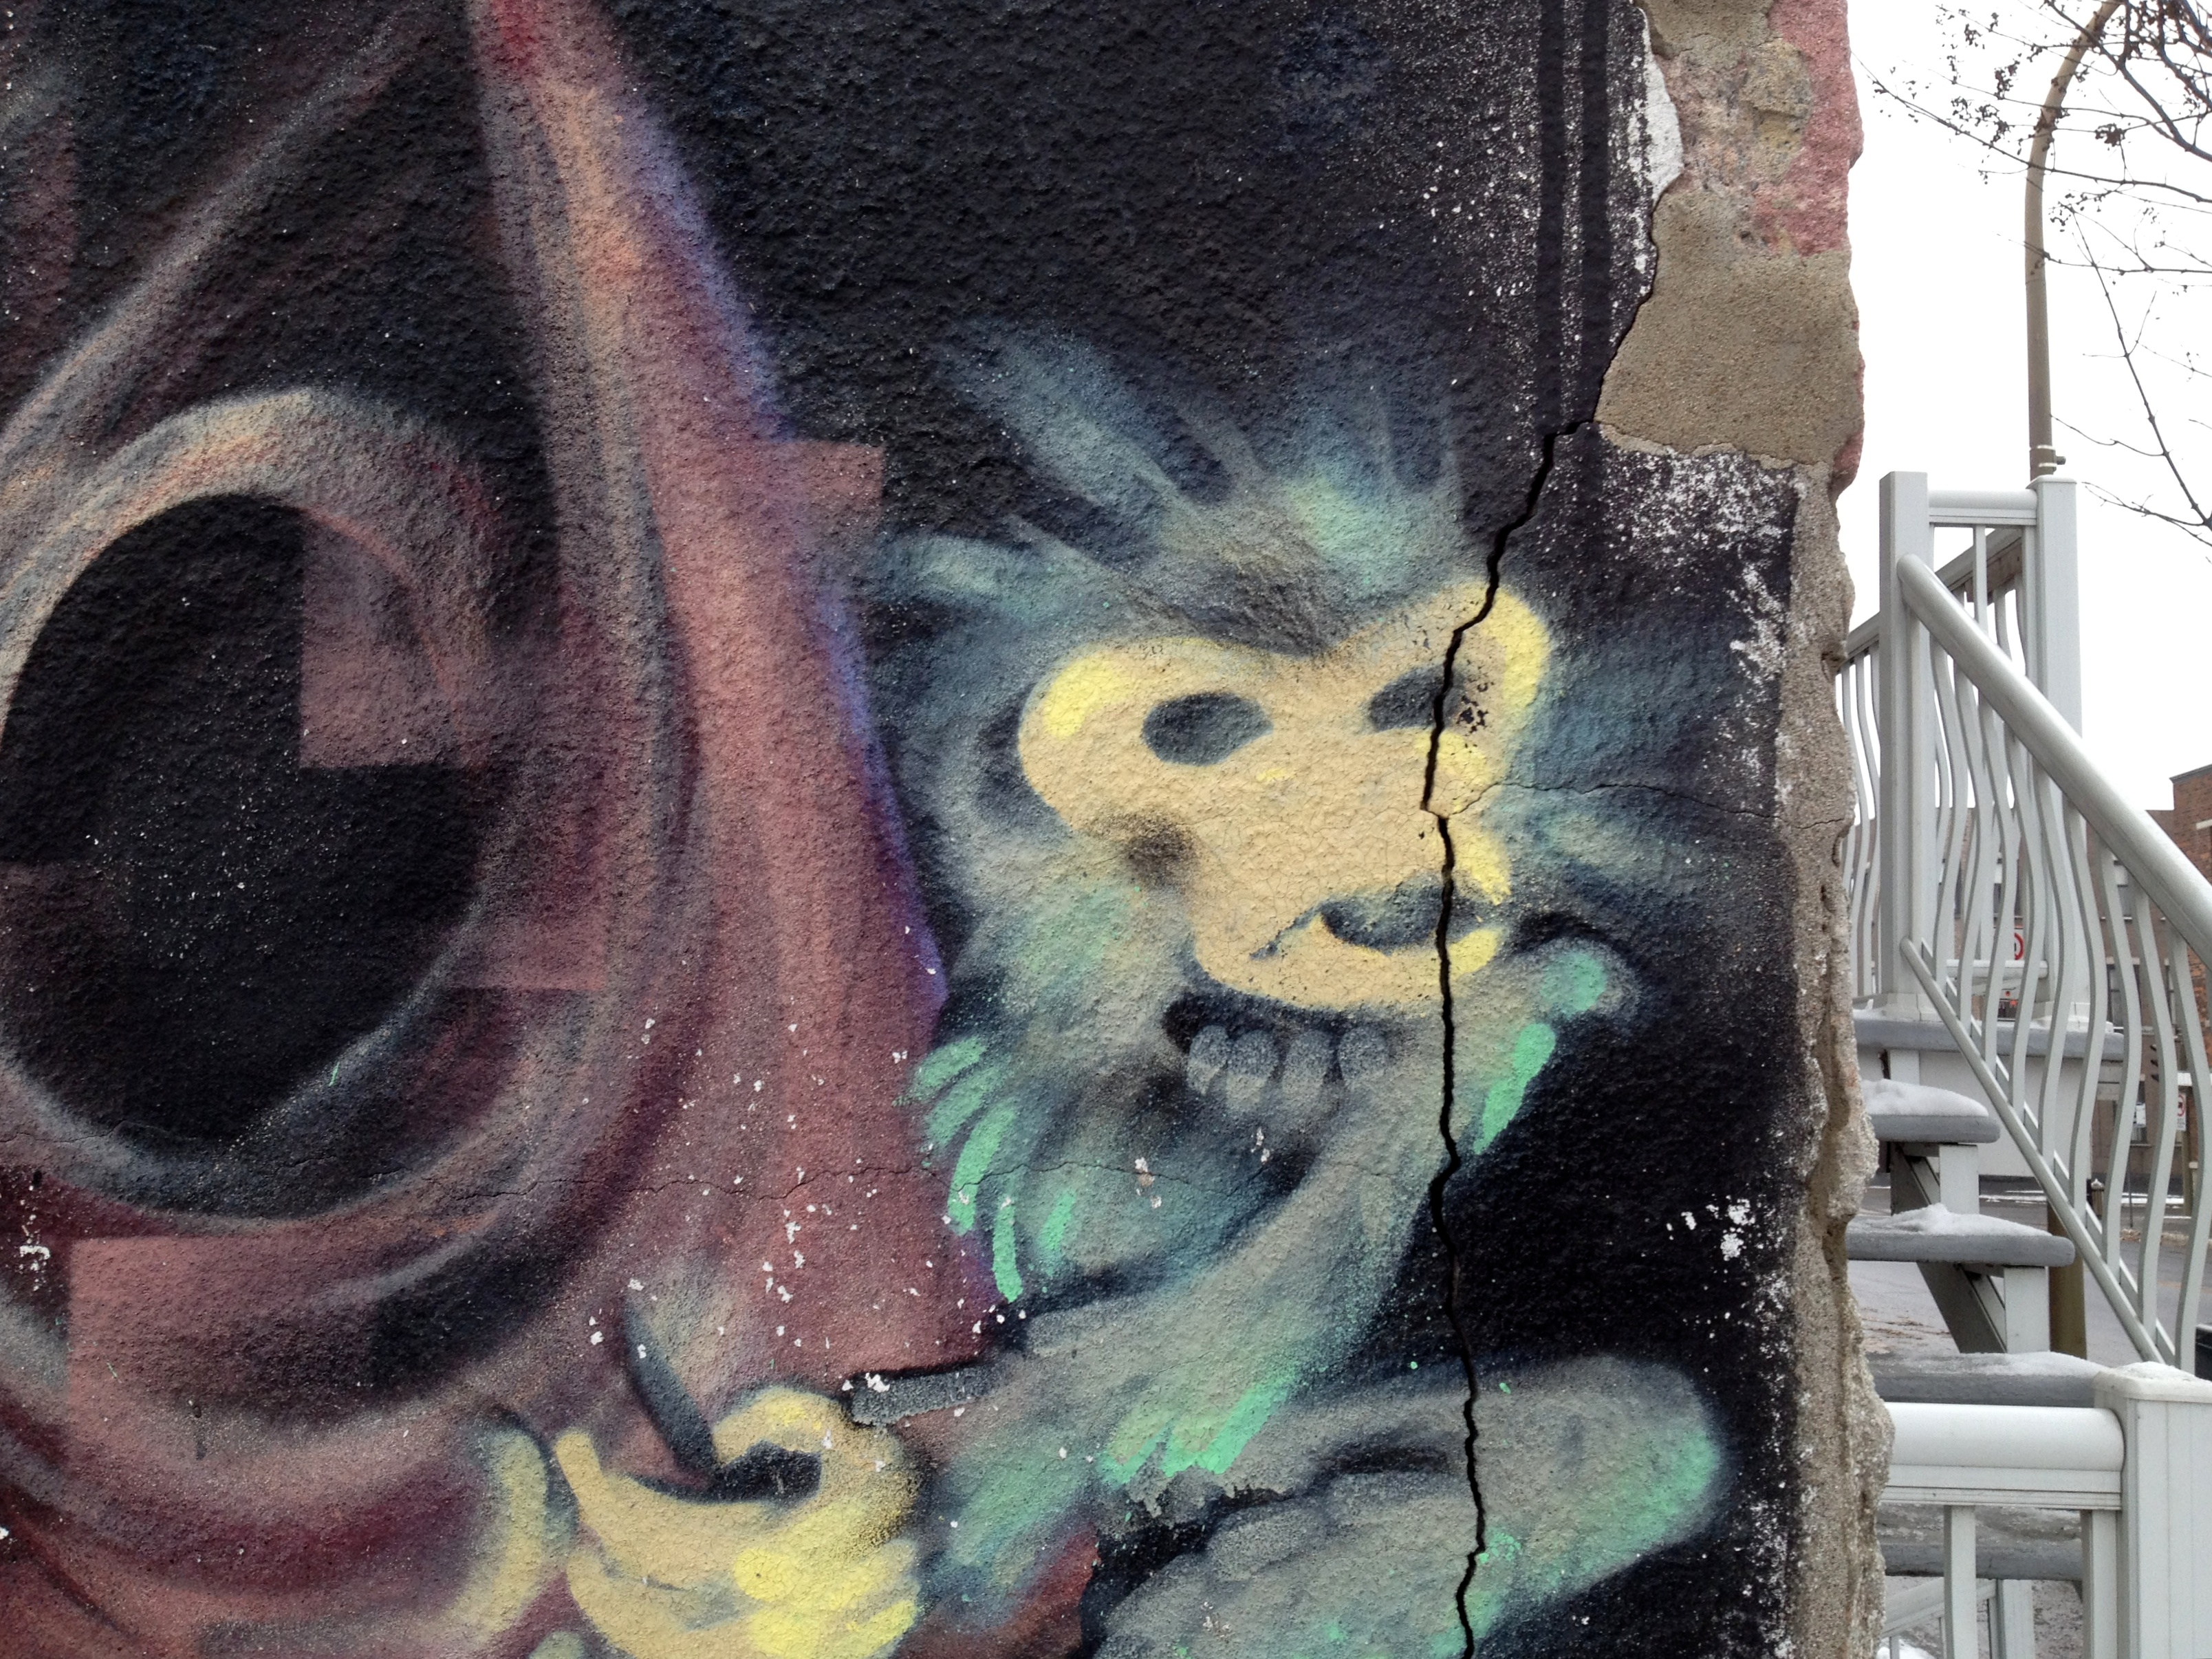
color, graffiti, painting, street art, art